58P/Jackson–Neujmin

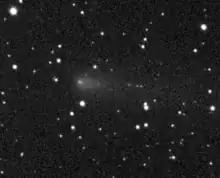
Comet Jackson–Neujmin photographed from the Zwicky Transient Facility on 2 August 2020

58P/Jackson–Neujmin is a periodic comet in the Solar System with a current orbital period of 8.19 years.